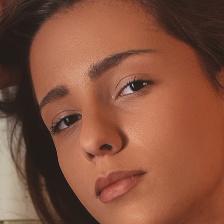
Label: faces